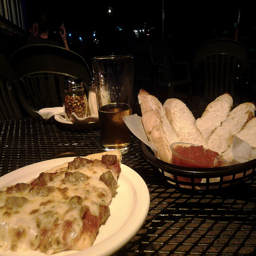
A slice of pizza on a table next to garlic bread.
A slice of pizza is on a plate near bread in a basket.
The pizza, bread, and beer are sitting on top of the table.
A plate with a slice of pizza and a basket of cheesy bread.
Slice of pizza in one plate with side of bread sticks and dipping sauce, red pepper and grated cheese also on table.